György Zala (sculptor)

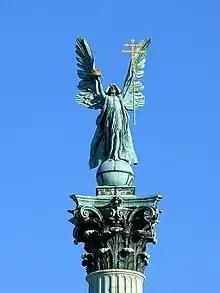
Archangel Gabriel in Budapest

His first work of renown upon his return to Hungary was a marble statue named "Mary and Magdalene" in 1884, winning the academy gold medal and the prize of the Hungarian Council of Fine Arts. His tombstone of József Csukássi won him a gold medal in Antwerp. While he began working on a statue of Adolf Huszár and didn't complete it; he did complete "The Martyrs of Arad" of the Liberty Monument in Arad in 1894 which included a statue of Mátyás Hunyadi.